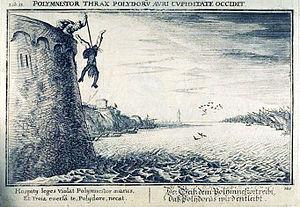
Polymnestor tuant Polydore. Gravure de Bauer pour les Métamorphoses d'Ovide, livre XIII, 430-438.